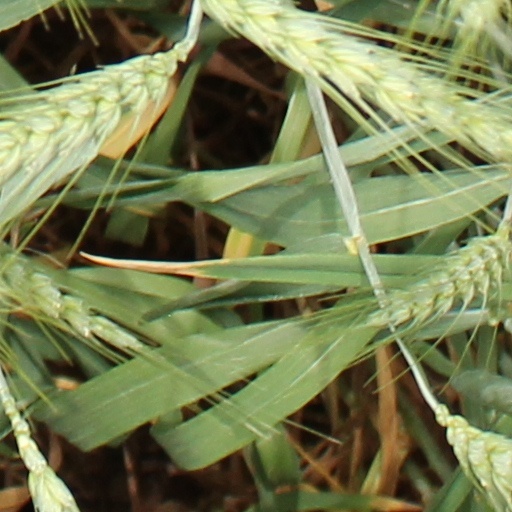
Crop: wheat